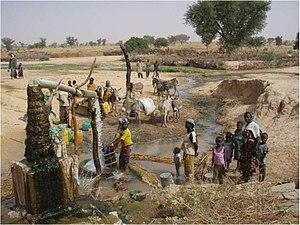
Village de Maourey Koira Zéno, commune de Dantchandou (Fakara), département de Kollo, région de Tillabéri, Niger.